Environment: real
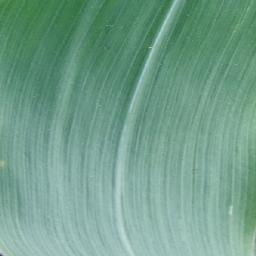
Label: healthy